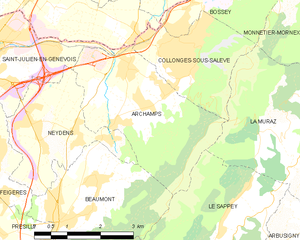
Carte des communes françaises Archamps